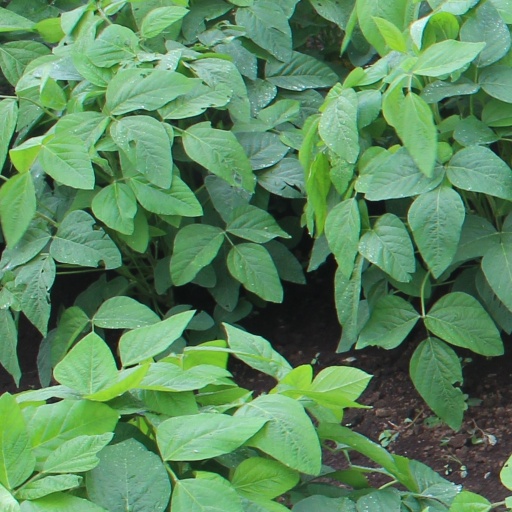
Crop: soybean